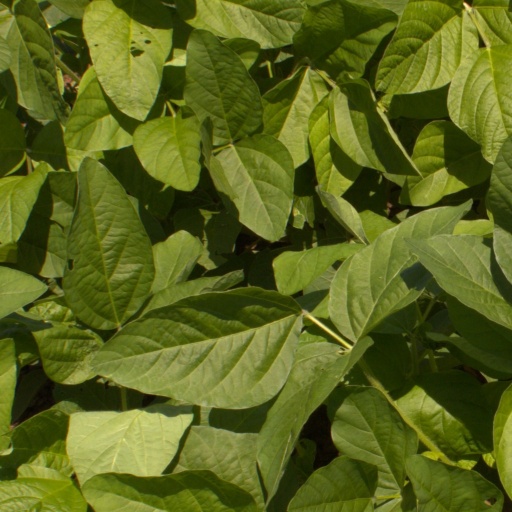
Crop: soybean